HMS Suva

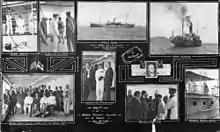
Collage of commemorative photographs, including the visit of Admiral Viscount Jellicoe

She was commissioned into the Royal Australian Navy on 23 June 1919, equipped with two QF 3 pounder naval guns, as HMAS "Suva", for transporting Admiral of the Fleet Lord John Jellicoe to the Australia Station and Pacific Islands. "Suva" was paid off on 12 August and was returned to her owners.